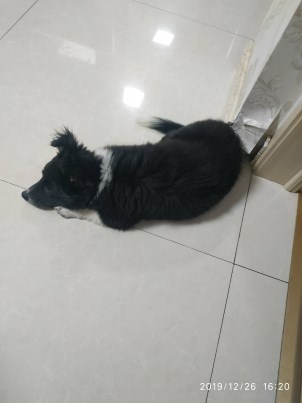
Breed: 2909-n000116-Cardigan